Madigan's Millions

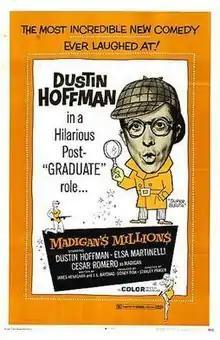
English-language poster

Madigan's Millions is a 1968 Italian-Spanish comedy crime film directed by Stanley Prager and produced by Sidney W. Pink.